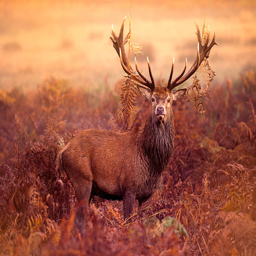
biological species in the early morning mist